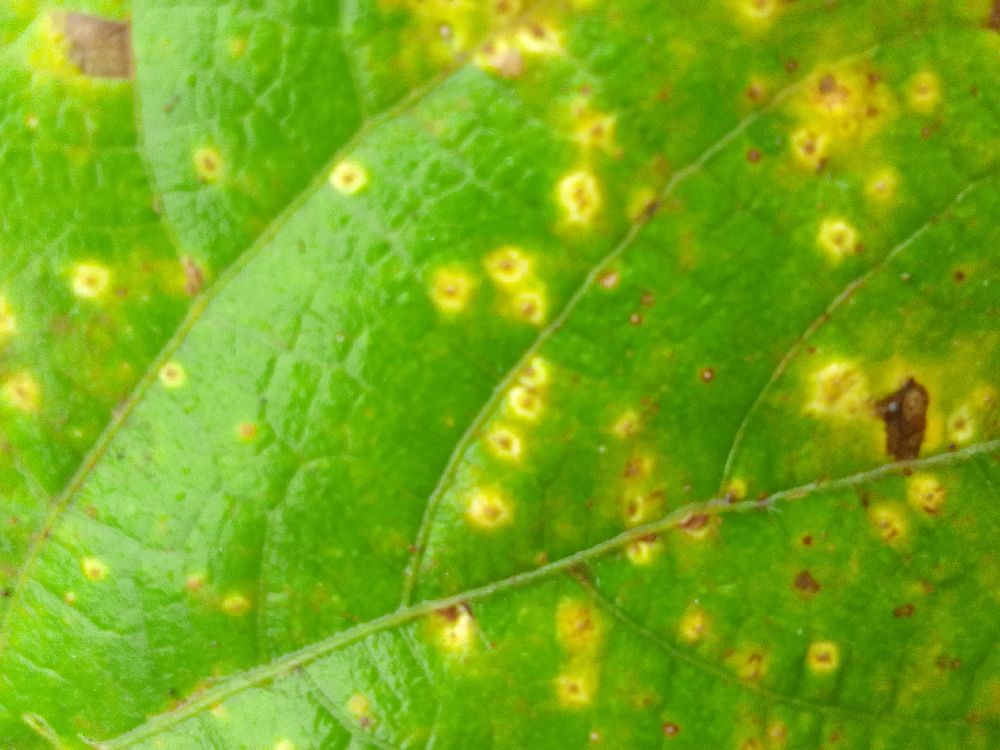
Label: rust